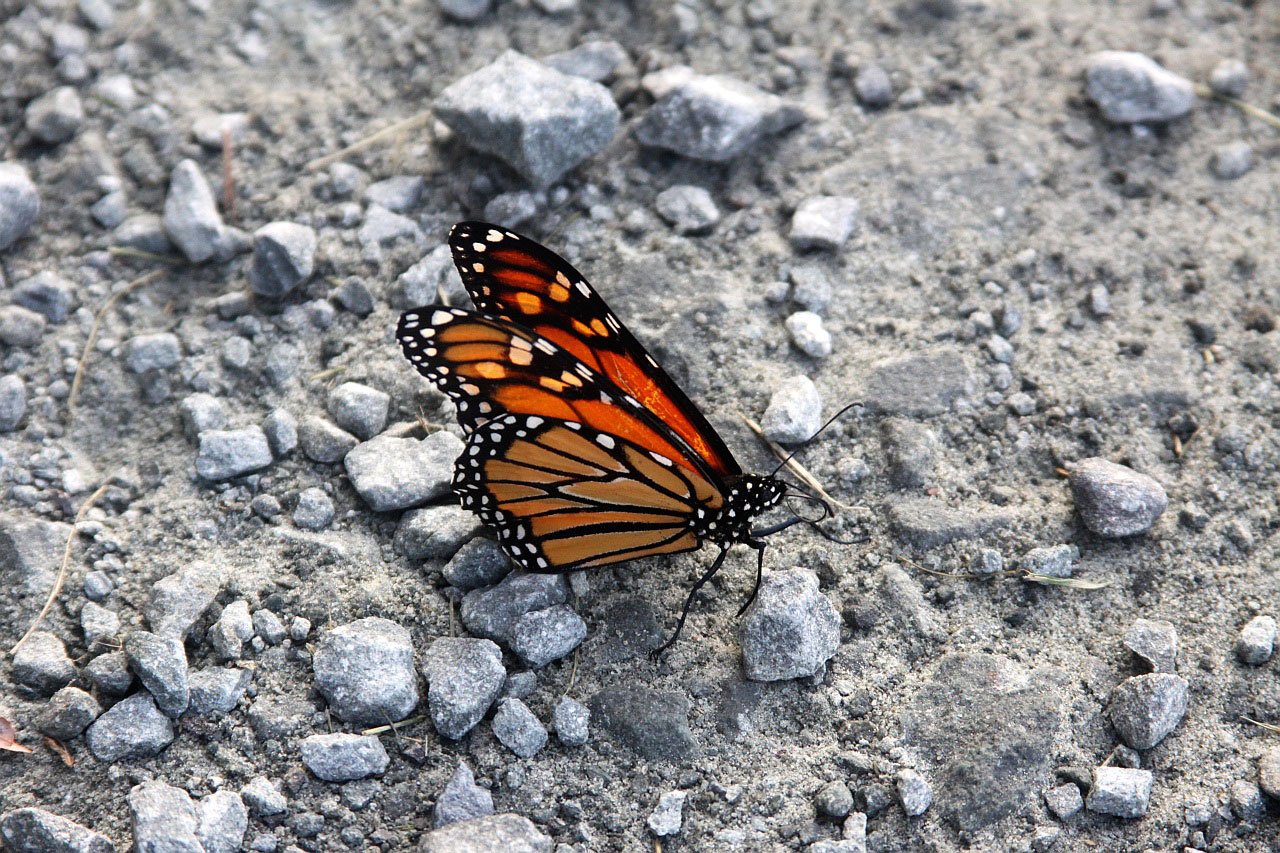
wing, leaf, wildlife, insect, soil, butterfly, fauna, invertebrate, monarch, monarch butterfly, nymphalidae, danainae, macro photography, arthropod, pollinator, milkweed butterfly, moths and butterflies, orange and black butterfly, black and orange butterfly